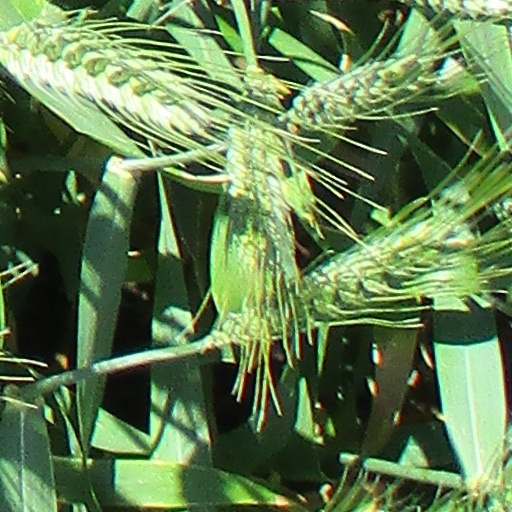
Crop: wheat